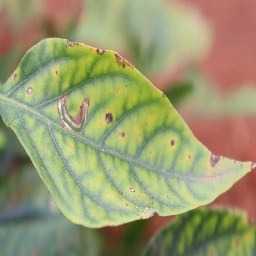
Label: nutritional